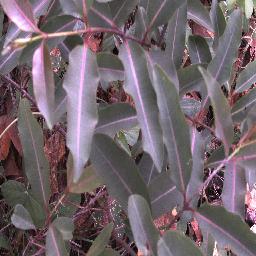
Label: rubber_vine